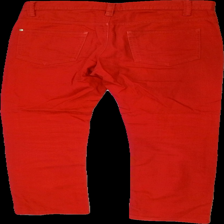
View: back
Type: Trousers
Category: Ladies
Brand: H&M
Colors: Red
Material: 74% cotton, 26% viscose
Cut: Regular
Season: All
Price range: 50-100
Recommended usage: Reuse
Comment: washed out